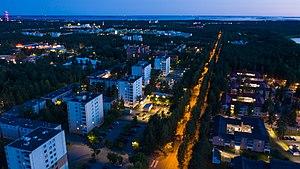
Kaijonharju est un quartier du district de Kaijonharju de la ville d'Oulu en Finlande.